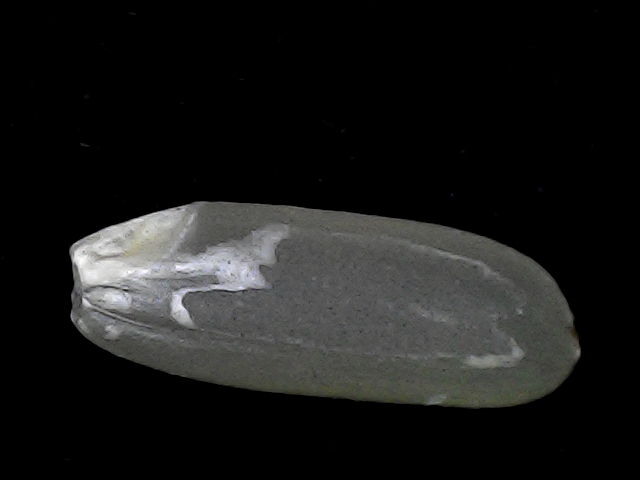
Rice variety: BD56